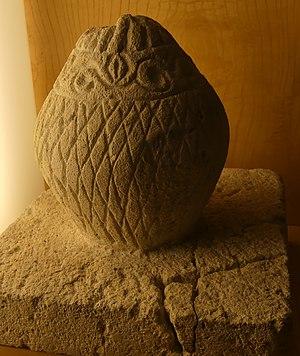
Base surmontée d'une pomme de pin, symbole d'immortalité, en pierre calcaire. Elle était placée sur un petit monticule recouvrant la tombe.
Le musée romain d'Avenches est un musée archéologique de la cité romaine d'Aventicum, situé dans la tour de garde de l'amphithéâtre d'Avenches.